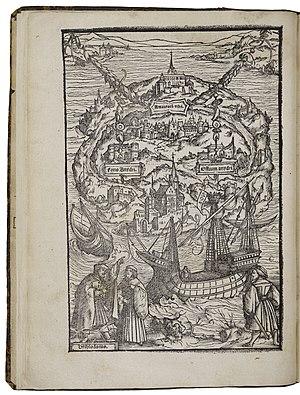
L'Utopie est un ouvrage de Thomas More écrit en latin et publié en 1516. Thomas Morus fut un juriste, historien, philosophe, humaniste et homme politique anglais.